Ligne de Sceaux

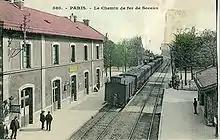
The Sceaux line at the time of the Compagnie du chemin de fer de Paris à Orléans (PO).

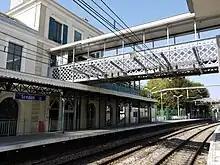
The new Sceaux station created on the route inaugurated in 1893.

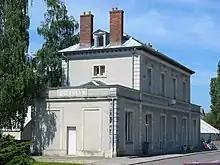
Former Limours station

Towards the end of the 19th century, the emergence of bogies overcame the problem of wear on rails and restrictions on speed through curves without resorting to the complex system, including broad gauge, designed by Arnoux. To make the Sceaux line compatible with other networks, a decree of 1889 permitted the Arnoux system to be abandoned and adopted.